The Revolt of Islam

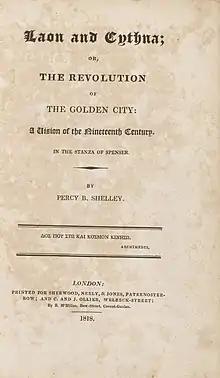
Suppressed first edition

He chose for his hero a youth nourished in dreams of liberty, some of whose actions are in direct opposition to the opinions of the world, but who is animated throughout by an ardent love of virtue, and a resolution to confer the boons of political and intellectual freedom on his fellow-creatures. He created for this youth a woman such as he delighted to imagine—full of enthusiasm for the same objects; and they both, with will unvanquished and the deepest sense of the justice of their cause, met adversity and death. There exists in this poem a memorial of a friend of his youth. The character of the old man who liberates Laon from his tower prison, and tends on him in sickness, is founded on that of Doctor Lind, who, when Shelley was at Eton, had often stood by to befriend and support him, and whose name he never mentioned without love and veneration.